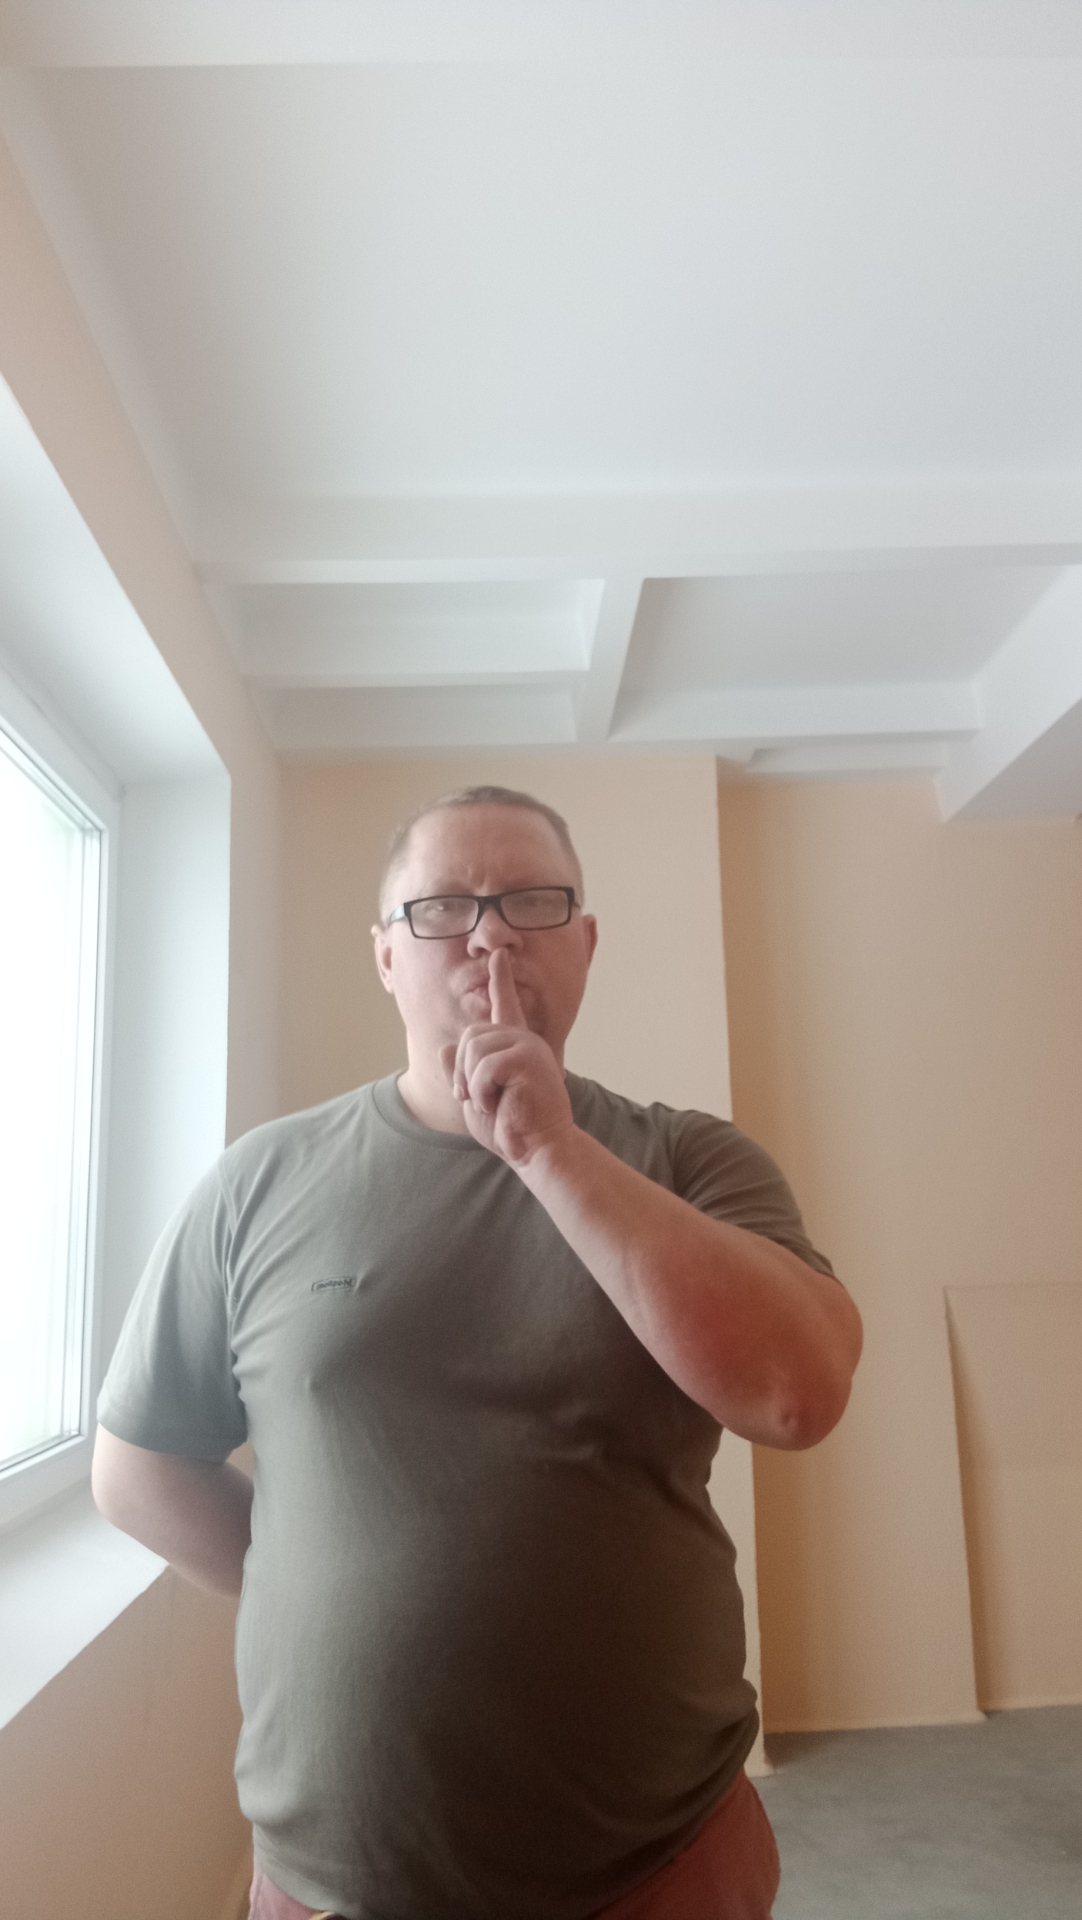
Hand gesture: mute